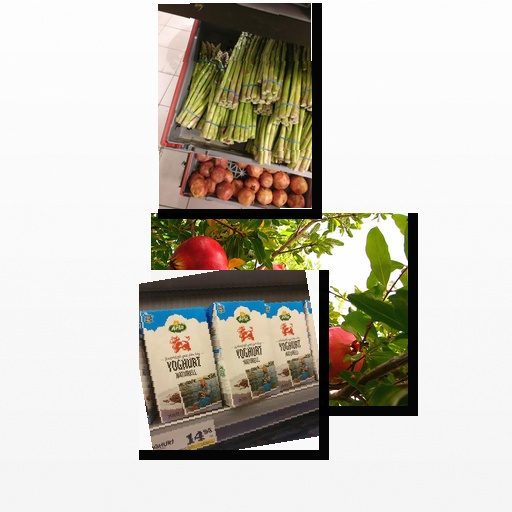
Food items: asparagus, natural_yogurt, pomegranate